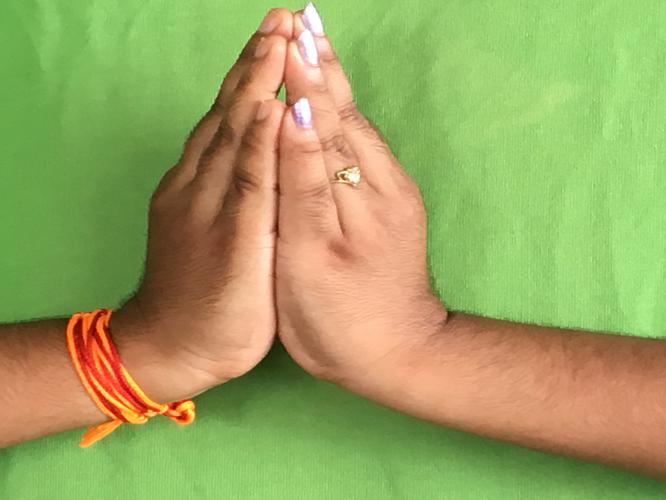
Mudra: Kapotham
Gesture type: double_hand